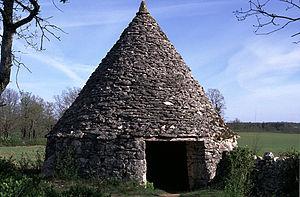
Cabane en pierre sèche située à Lalbenque (Lot), ayant servi autrefois de bergerie. C'est l'une des plus hautes et plus grandes du département du lot (5.30 m de hauteur pour 5 m de diamètre). Photo de Dominique Repérant.
Une cabane en pierre sèche est un type d'édifice champêtre, bâti entièrement sans mortier, avec des pierres d'extraction locale et ayant servi d'abri temporaire ou saisonnier au cultivateur des XVIIIᵉ et XIXᵉ siècles, à ses outils, ses animaux, sa récolte, dans une parcelle éloignée de son habitation permanente.
L'architecture traditionnelle occitane est caractérisée par la prépondérance des toits en tuiles canal ou en tuiles romanes qui sont toutes deux héritières de l'imbrex romaine. L'usage de l'ardoise est liée à la richesse historique du sous-sol ainsi qu'au climat plus rude des Pyrénées et du Massif central. Les usages ruraux et familiaux, ainsi que les différents climats et le choix de matériaux disponibles ont participé à la diversité architecturale traditionnelle de l'Occitanie. Certains types architecturaux sont répandus dans plusieurs régions occitanes tandis que d'autres sont plus localisés. Des constructions plus récentes sont nées d'une volonté politique ou en s'inspirant de maisons traditionnelles pour construire des villas pour de riches propriétaires.